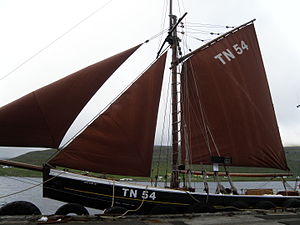
Thorshavn / Historie / 1800 til 1920
Sluppen Westward Ho TN54, som blev bygget i Grimsby, England i 1884. Blev solgt til Færøerne i 1895 og har haft hjemsted i Tórshavn lige siden.
Thorshavn, blandt færinger som regel blot kaldet Havn, er hovedstaden på Færøerne og ligger på østkysten af øgruppens største ø, Streymoy, i læ af øen Nólsoy. Byen er med sine 19.165 indbyggere, og 21.078 indbyggere i kommunen, desuden Færøernes største by og kommune og landets kulturelle, økonomiske og trafikale centrum. Thorshavn består af midtbyen, den sydlige forstad Argir og de to nordlige forstæder Hoyvík og Hvítanes, der er beliggende på et fladt område omkranset af bjerge og hav.